Anatoly Lavrentiev

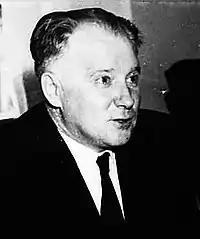
Lavrentiev in 1953

Anatoly Iosifovich Lavrentiev (1904 – 1984) was a Soviet diplomat. He served as the head of the People's Commissariat for Foreign Affairs of the Russian SFSR in the Soviet government from 8 March 1944 to 13 March 1946. He was a member of the CPSU (b).